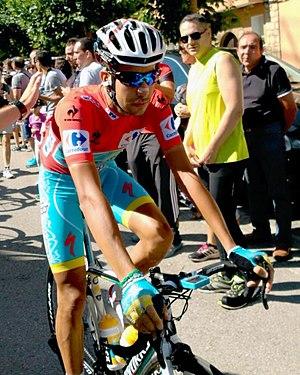
Fabio Aru, né le 3 juillet 1990 à San Gavino Monreale, est un coureur cycliste italien, professionnel depuis 2012 et membre de l'équipe UAE Emirates. Il remporte le premier grand tour de sa carrière lors du Tour d'Espagne 2015. Il a également remporté des étapes sur les trois grands tours.
La 20ᵉ étape du Tour d'Espagne 2015 s'est déroulée le samedi 12 septembre 2015, entre San Lorenzo de El Escorial et Cercedilla, sur une distance de 175,8 km. Elle est remportée par le coureur espagnol Rubén Plaza, de l'équipe Lampre-Merida, à l'issue d'une échappée solitaire de 117 kilomètres. Tom Dumoulin, porteur du maillot rouge au départ de l'étape, arrive près de quatre minutes après ses concurrents et cède la première place du classement général à Fabio Aru.